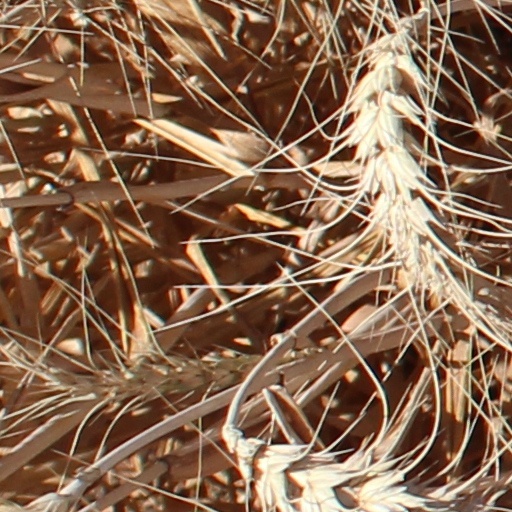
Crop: wheat